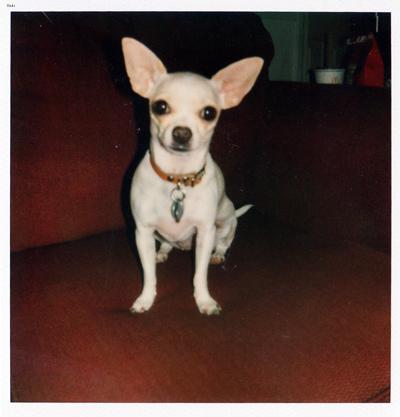
Breed: chihuahua